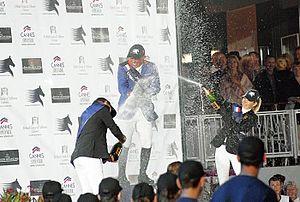
Podium du Global Champions Tour de Cannes. 1er - Gerco Schröder (au centre) / 2e - Rolf-Göran Bengtsson (à gauche) / 3e - Edwina Tops-Alexander (à droite)
Edwina Tops-Alexander est une cavalière internationale de saut d'obstacles australienne, vainqueur de Global Champions Tour en 2011 et 2012.